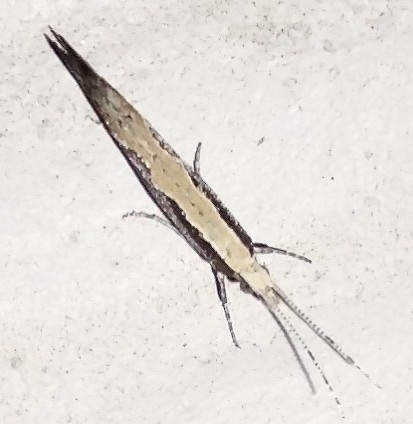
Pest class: diamondback_moth